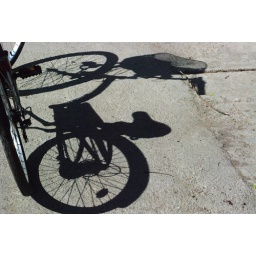
on the road in black and white with dan and ruxandra